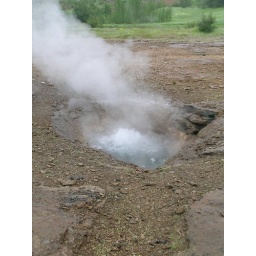
Bubbling hot water in the ground at Geysir